Coquihalla Summit

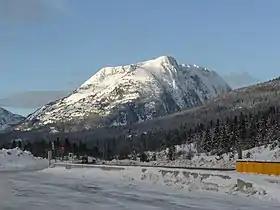
Thar Peak from Coquihalla Summit Recreation Area

Coquihalla Summit Recreation Area is a provincial recreation area centred around Coquihalla Summit. It encompasses of forested mountain slopes stretching from Portia Peak in the southwest to Coquihalla Lakes in the northeast. The recreation area was established on September 4, 1987, with the goal of protecting the transition zone between the wetter coast and drier southern interior regions of the province. It also provides highway travellers opportunities for viewing granite peaks, wildlife and historic features such as the Kettle Valley Railway and old Coquihalla Highway, both of which were earlier routes through the area.